William Hung

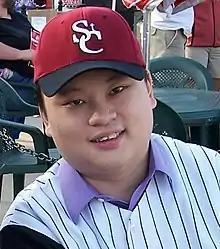
Hung in St. Cloud, Minnesota in July 2008

William Hing Cheung Hung (born November 10, 1982) is a Hong Kong-born American motivational speaker and former singer who gained fame in 2004 as a result of his unsuccessful audition singing Ricky Martin's hit song "She Bangs" on the third season of the television series "American Idol".